Samaritans

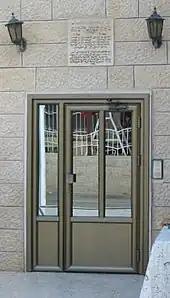
The Samaritan mezuzah engraved above the front door

The Torah mentions the place where God chooses to establish his name (Deuteronomy 12:5), and Judaism believes this refers to Jerusalem. In contrast, the Samaritan text speaks of the place where God to establish his name, and Samaritans identify it as Mount Gerizim, making it the focus of their spiritual values.